Mykolas Krupavičius

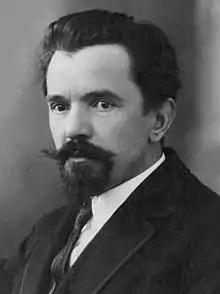
Mykolas Krupavičius in the 1930s

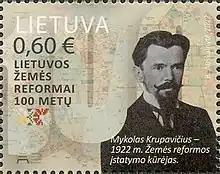
Krupavičius on a 2022 stamp of Lithuania

Mykolas Krupavičius (1 October 1885, Balbieriškis, Lithuania – 4 December 1970, Chicago, U.S.) was a Lithuanian priest and politician. He is best known for his involvement with the land reform in the interwar Lithuania.